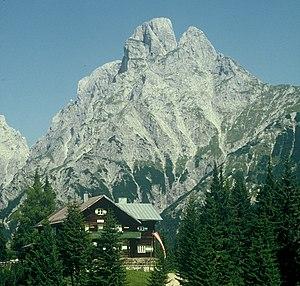
L'Admonter Reichenstein est une montagne autrichienne située dans le massif des Alpes d'Ennstal dans le land de Styrie. Il constitue le point culminant et le sommet le plus oriental du parc national de Gesäuse avec une altitude de 2 251 m.